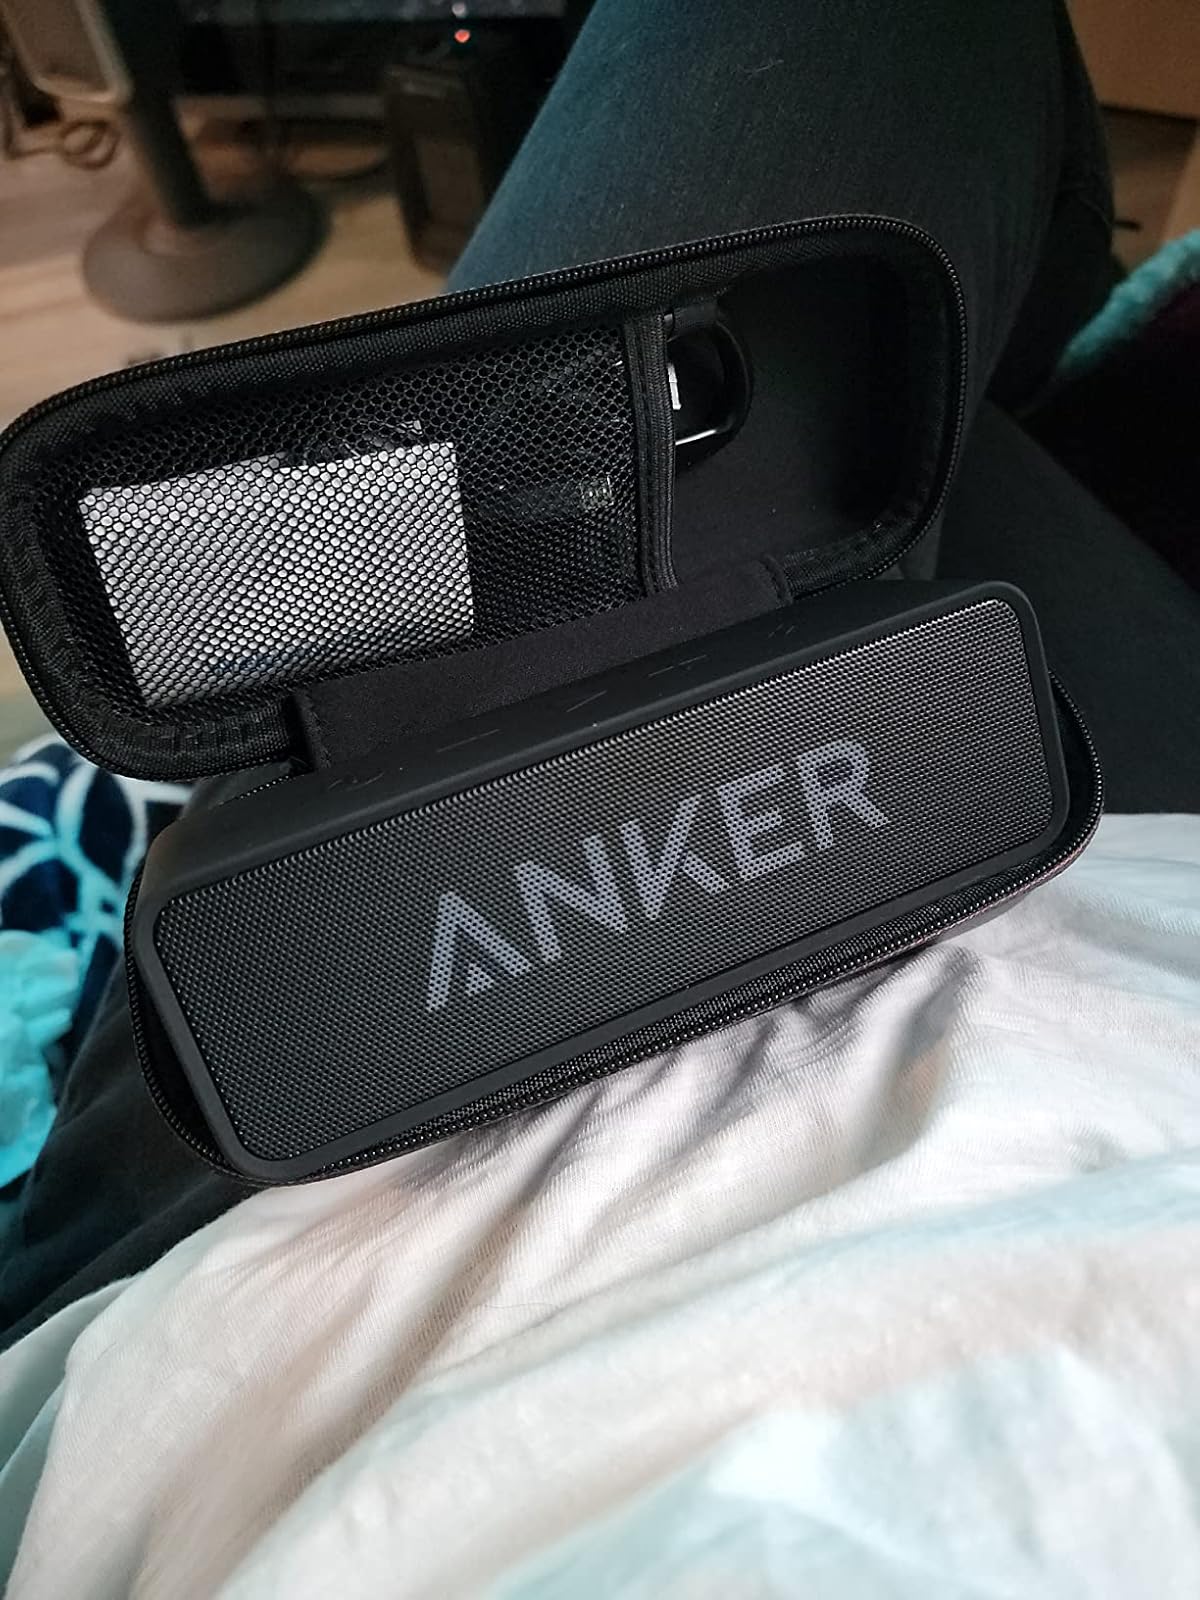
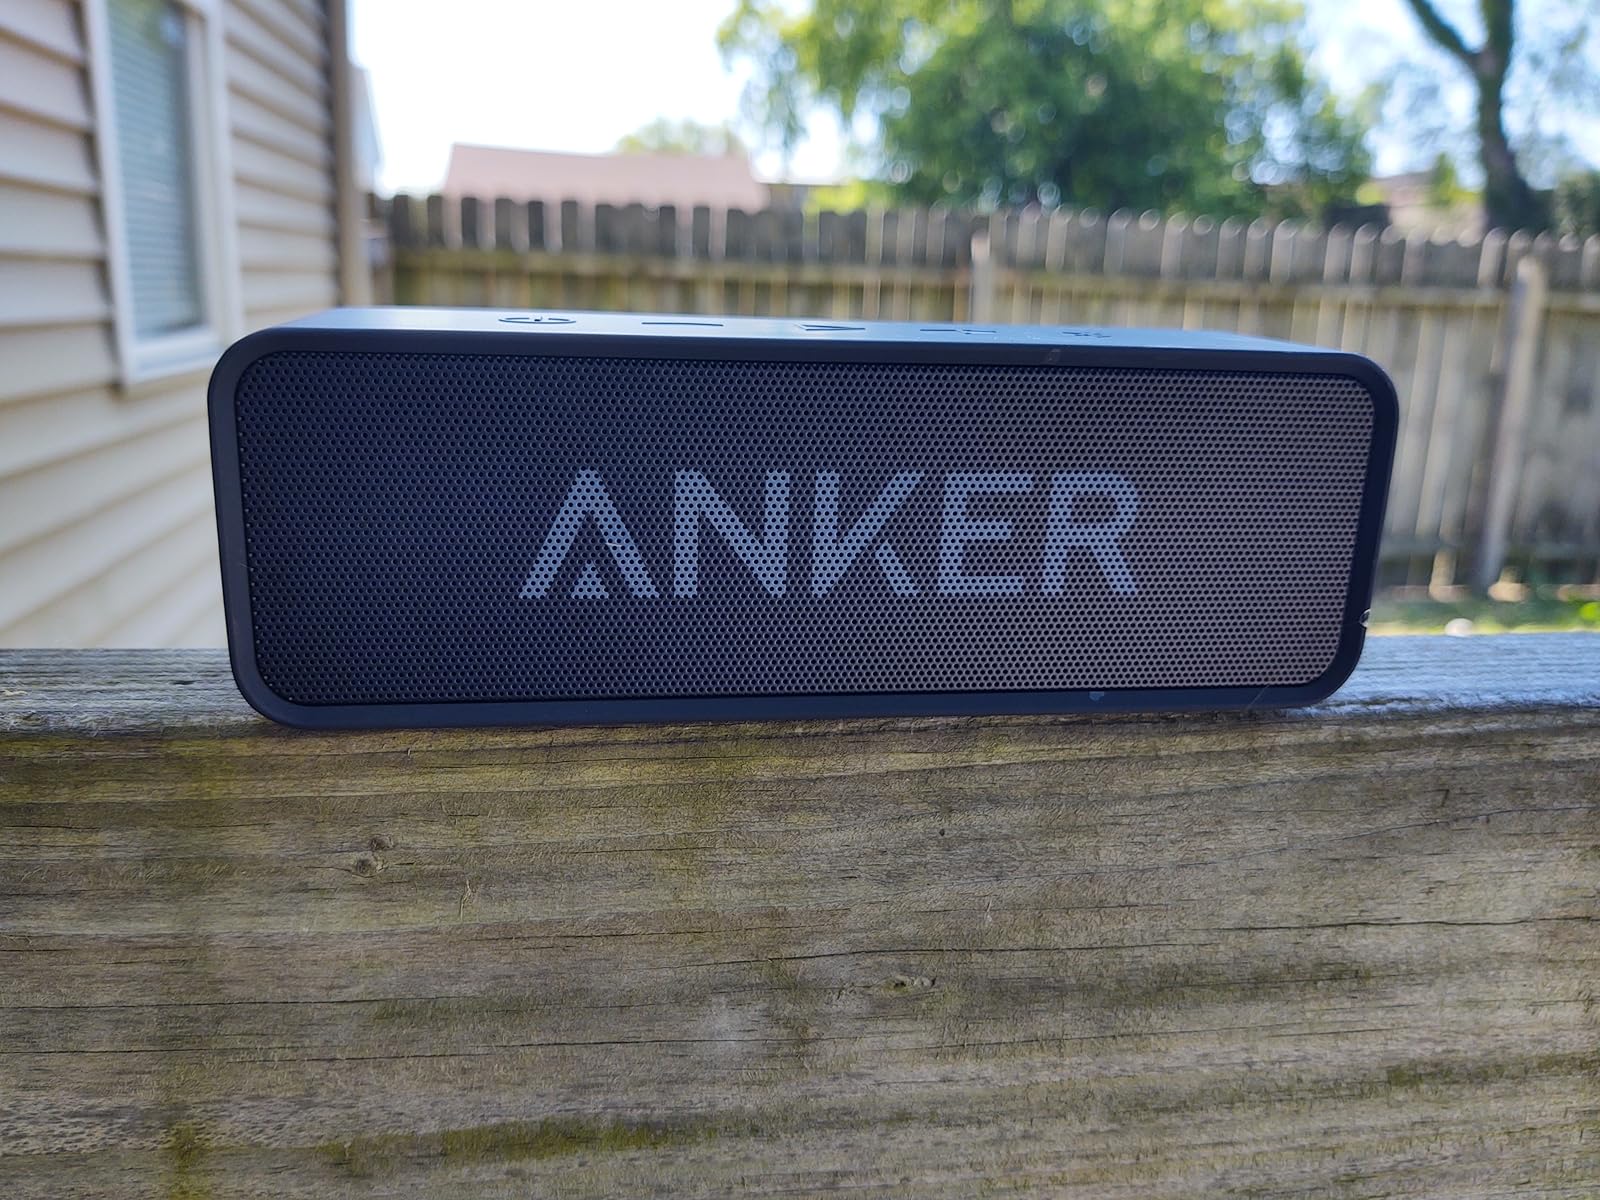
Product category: speaker
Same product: yes